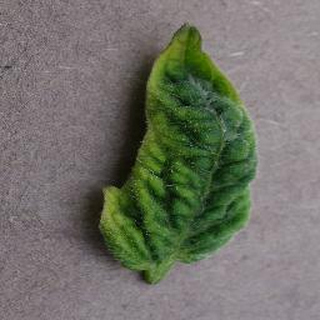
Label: tomato_yellow_leaf_curl_virus